Maya Fey

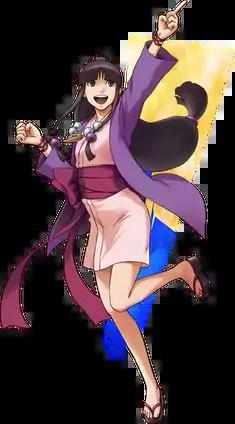
Maya Fey in ""

Maya Fey, known as in the original Japanese language versions, is a fictional spirit medium in "Ace Attorney", a visual novel adventure video game series created by Japanese company Capcom. Maya is featured as the main support character to the protagonist Phoenix Wright in the first three games of the series and later returns in the game. The character has also appeared in film, anime and manga adaptations of the series, a Japanese series of musicals and stage plays, and crossover video games such as "Moe Moe No Limit Off Beat Action Shooting" (2004) "Ultimate Marvel vs. Capcom 3" (2011) "" (2012) and "Project X Zone 2" (2015).